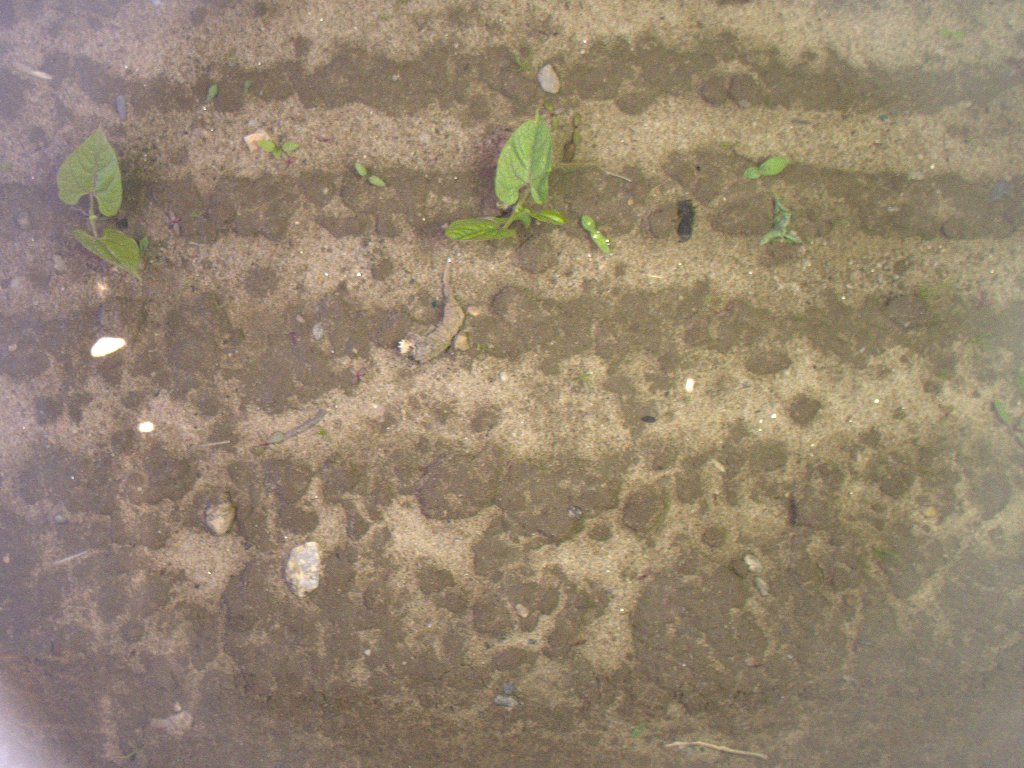
Crop: bean
Objects: bean, stem_bean, bean, stem_bean